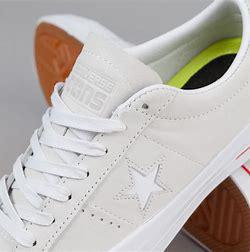
Brand: Converse
Model: One Star Pro